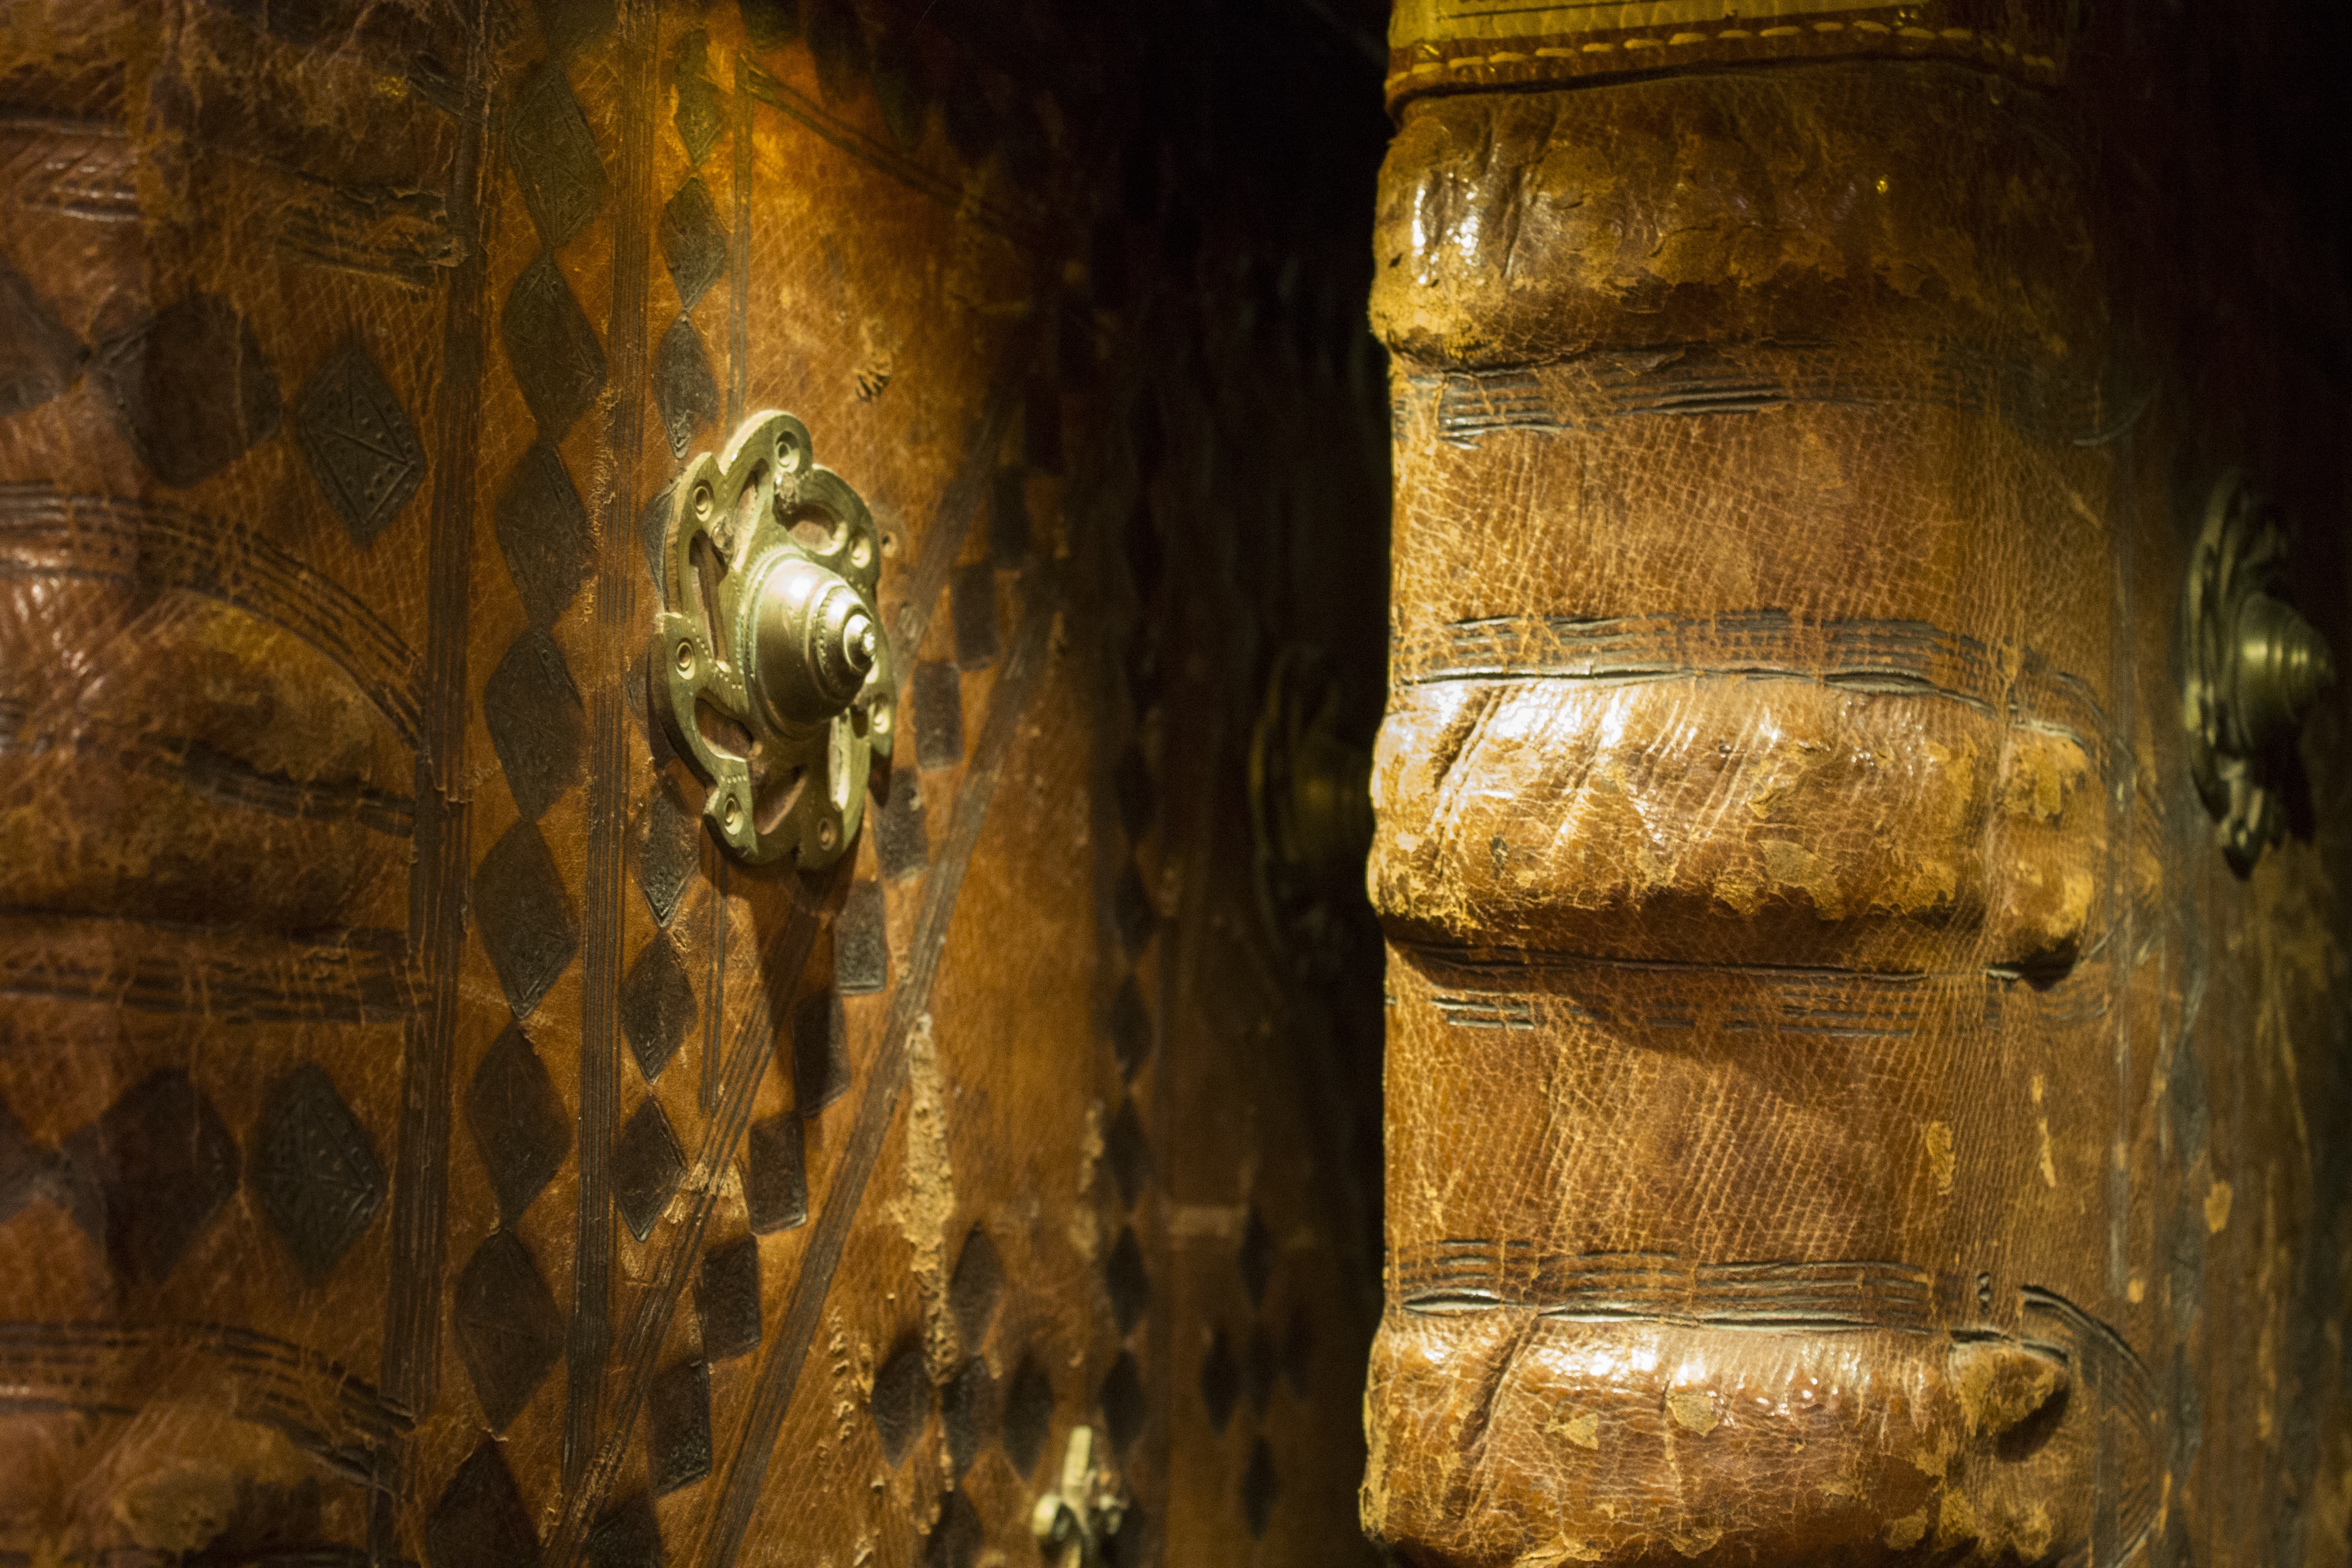
light, night, sunlight, old, reading, collection, darkness, gothic, old book, illuminated, art, library, temple, books, culture, carving, collectibles, crypt, collector, i am a student, incunabulum, ancient history, antique dealer, disuse, illuminated book